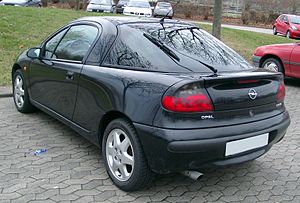
Opel Tigra
Bagfra
Opel Tigra var en bilmodel fra den tyske bilfabrikant Opel, som gik i produktion i januar 1994. I Storbritannien hed modellen Vauxhall Tigra, i Brasilien og Mexico Chevrolet Tigra og i Australien Holden Tigra.